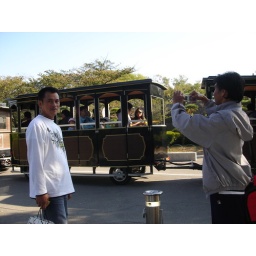
mini train around osaka castle